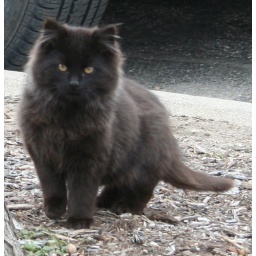
this kitten was hanging around my bus stop, by the student union.